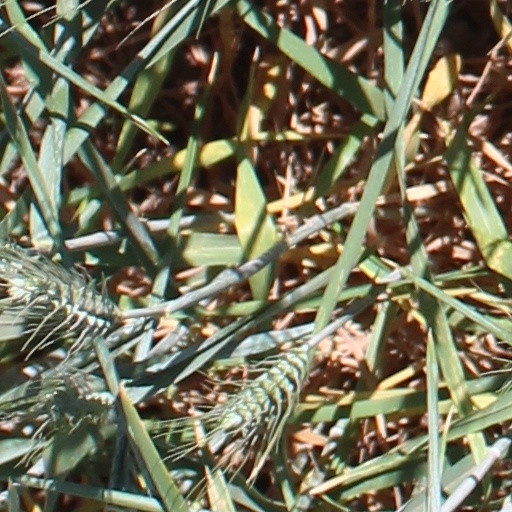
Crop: wheat